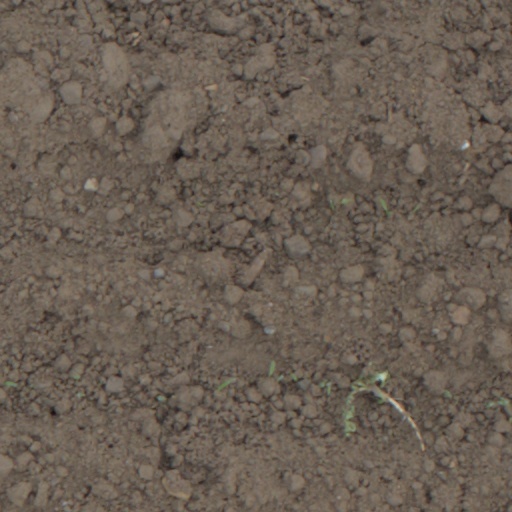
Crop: wheat